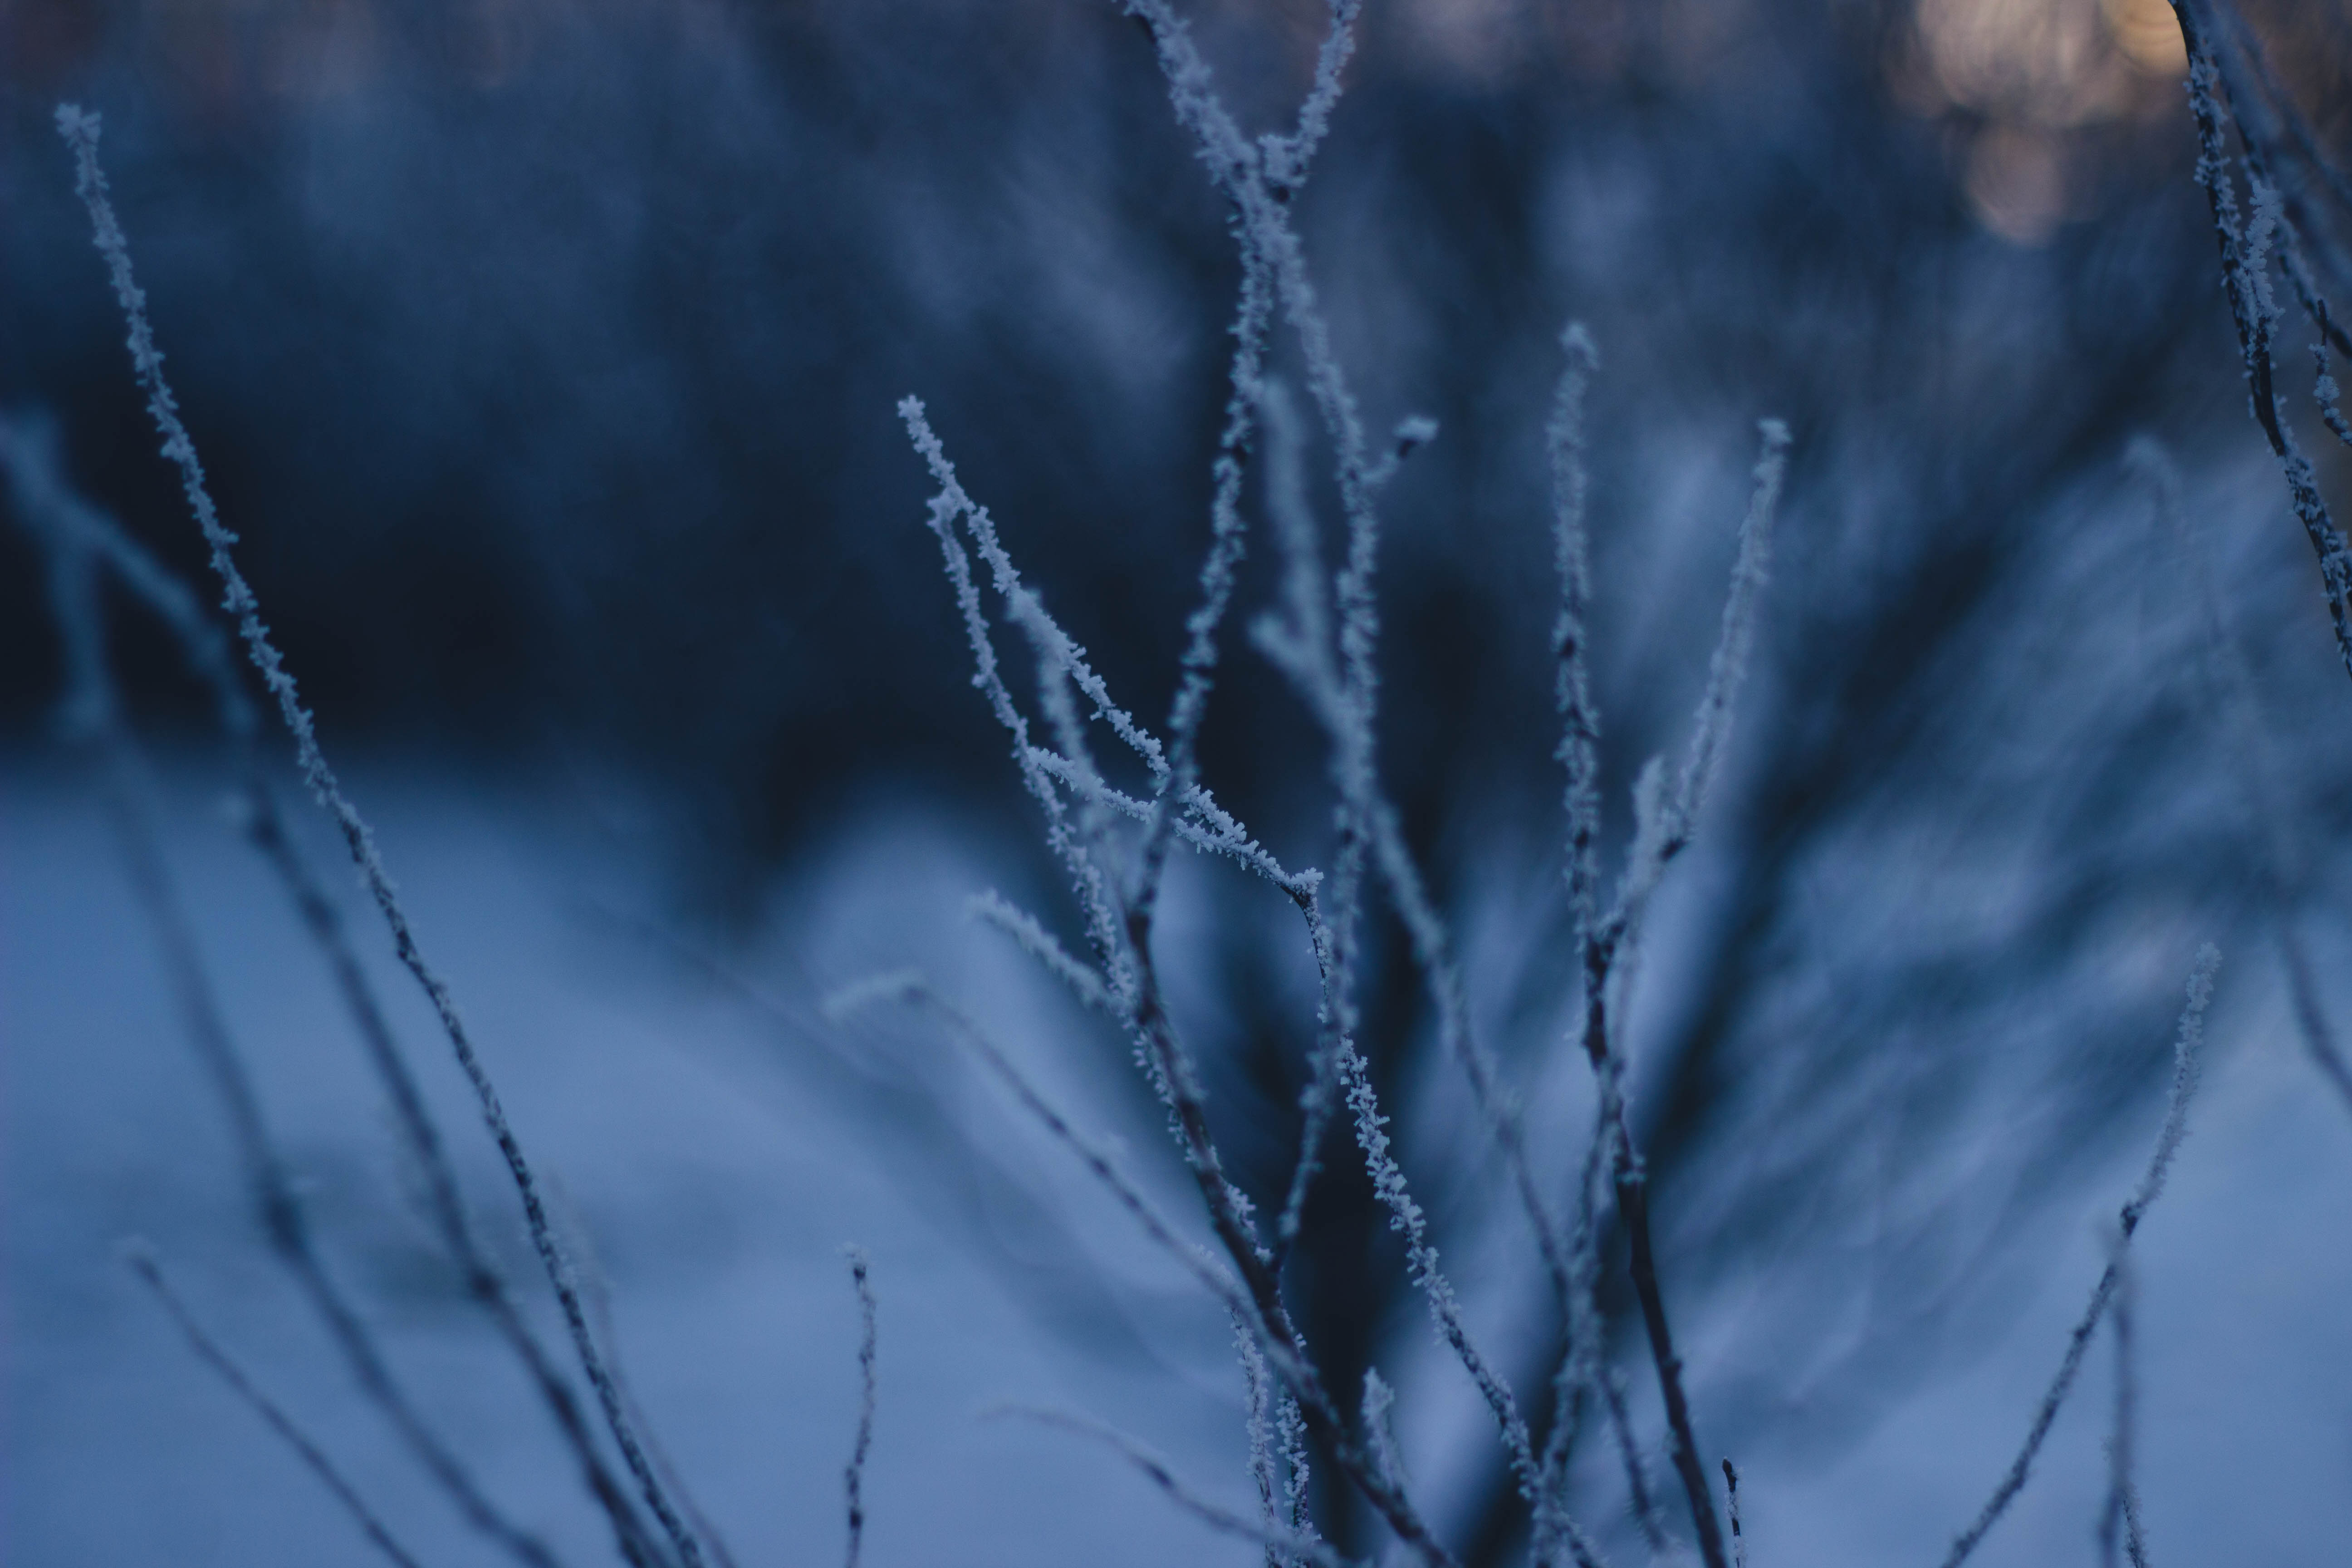
tree, water, branch, snow, cold, winter, sunlight, leaf, frost, dark, ice, reflection, frozen, blue, season, close up, twigs, freezing, macro photography